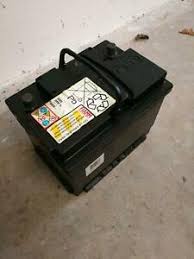
Waste category: battery